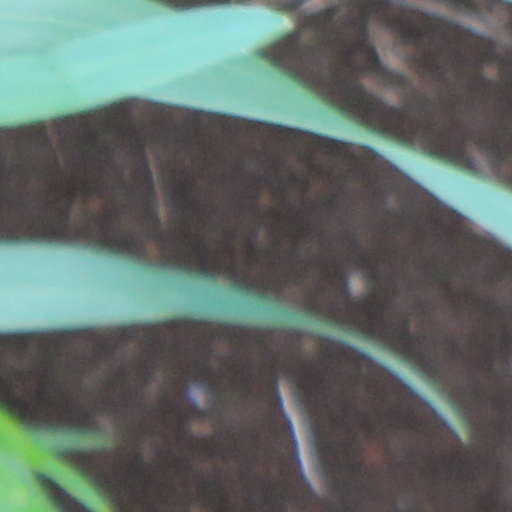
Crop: wheat